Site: brandenburg
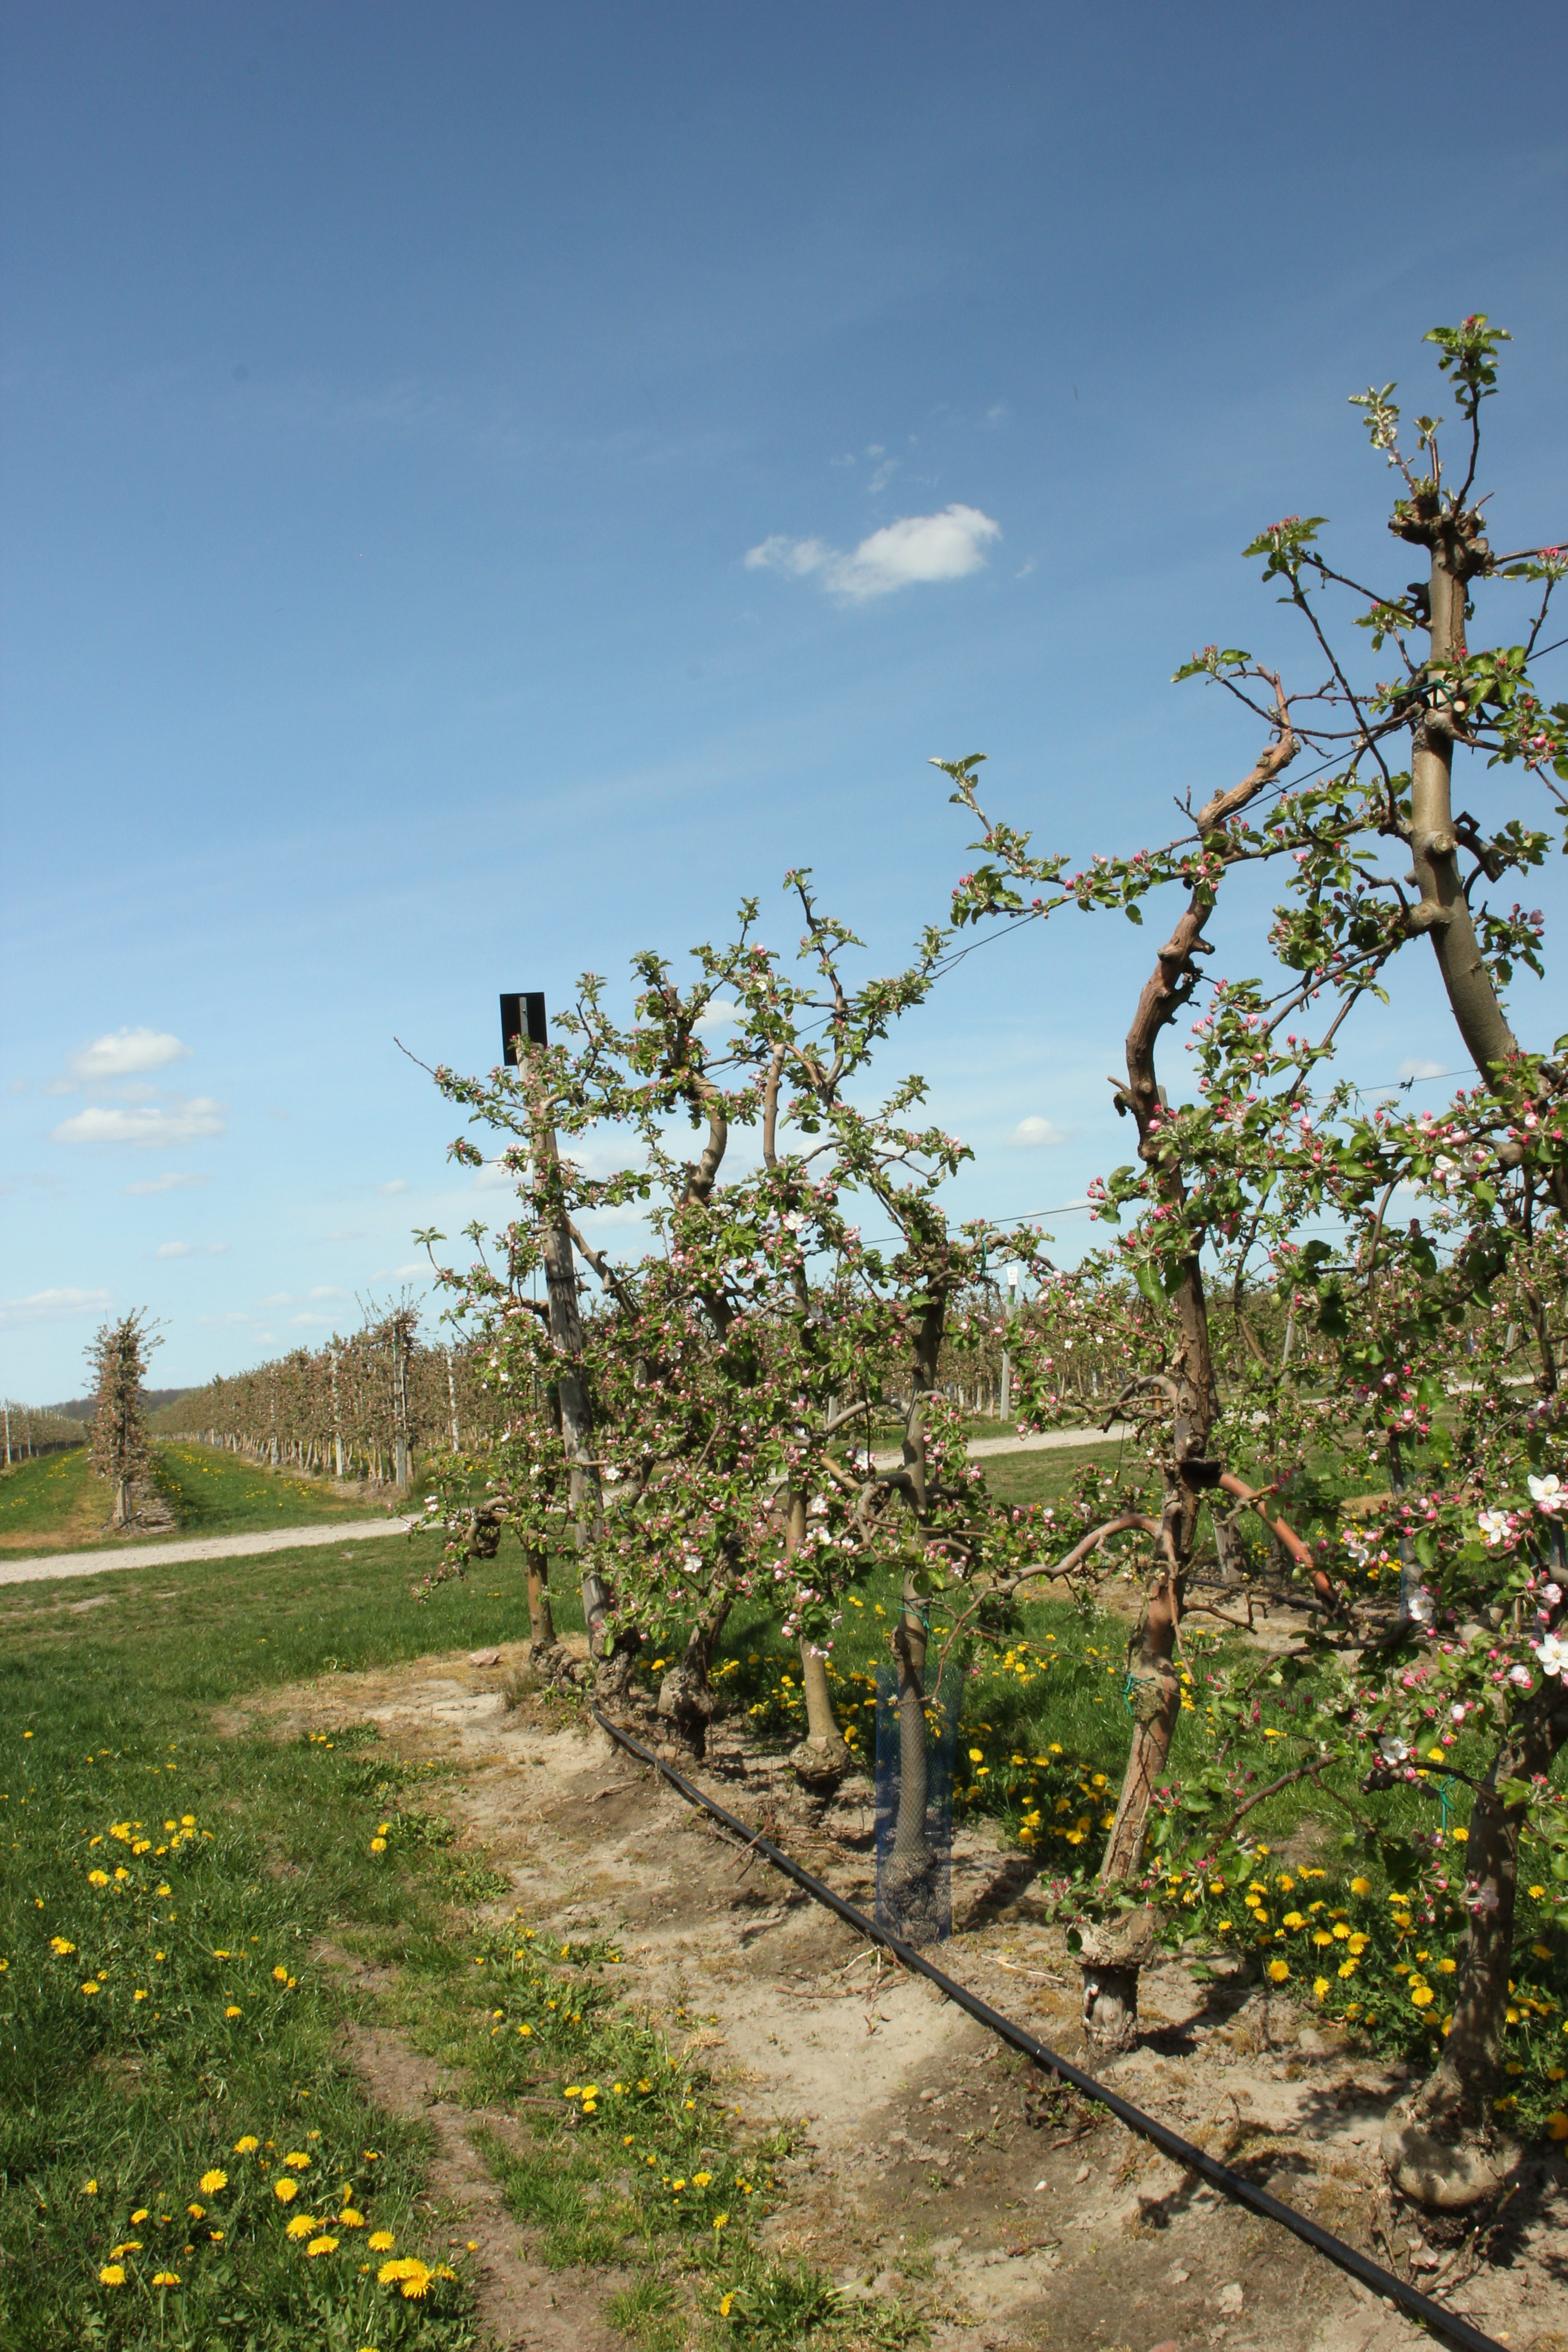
Growth stage (BBCH 57): Inflorescence emergence